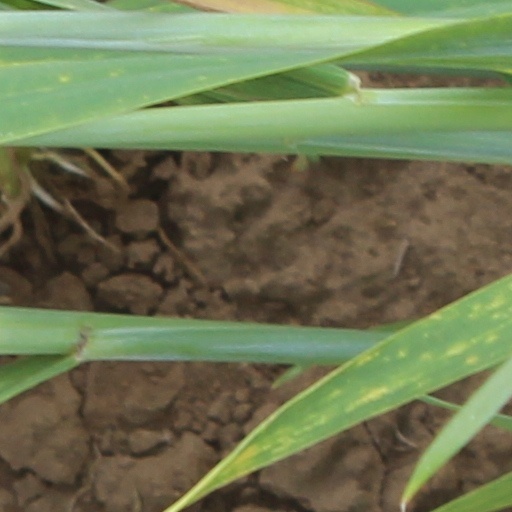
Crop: wheat